Edith von Coler

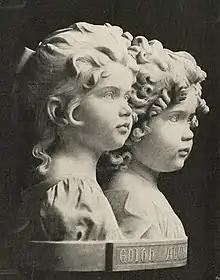
Sculpture of Edith and her sister Alexandra by Fritz Heinemann

Von Coler came from a wealthy, conservative family of artists. Her father was Fritz Heinemann, a successful German sculptor. Her mother, Alice Heinemann, was the daughter of a wealthy cavalry officer from Nakel in the Province of Posen. In 1902, her parents separated, and her mother then married the sculptor, painter and graphic artist Karl Ludwig Manzel, whose circle of acquaintances included Kaiser Wilhelm II.